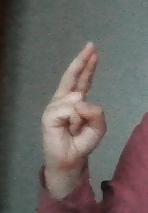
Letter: zay